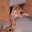
Label: bird